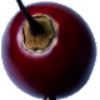
Label: tamarillo